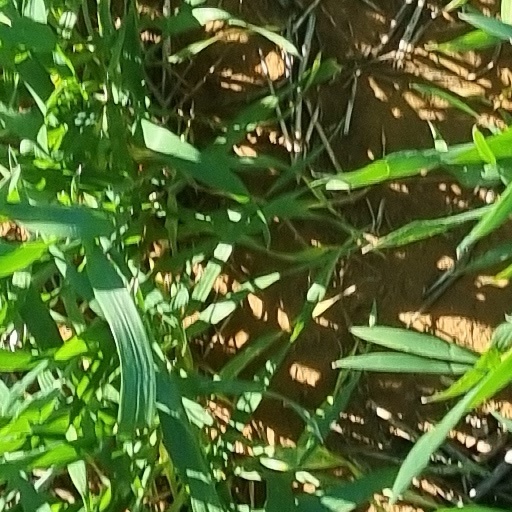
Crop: wheat